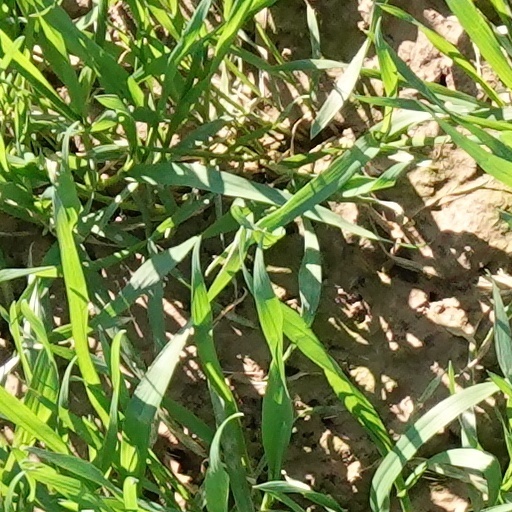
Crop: wheat